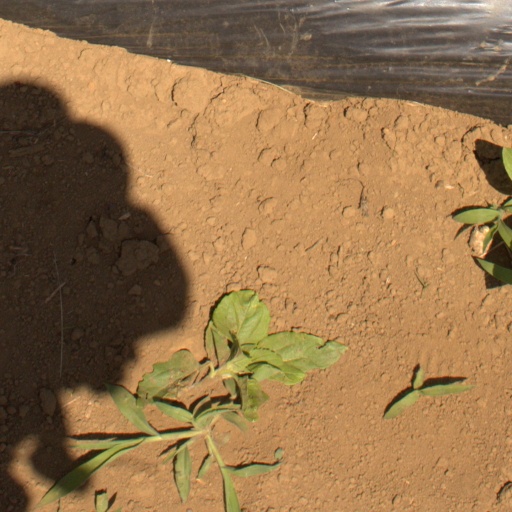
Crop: Jerusalem artichoke